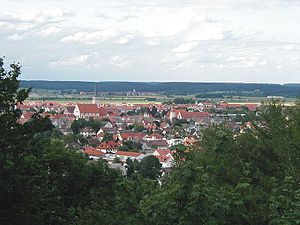
Mindelheim
Udsigt over Mindelheim, medc kirken St. Stephan i den gamle bydel
Mindelheim er en by og en kommune i den schwabiske Landkreis Unterallgäu i den tyske delstat Bayern.